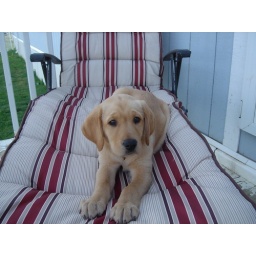
Daisy loves to lounge in this chair outside... lazy dog!